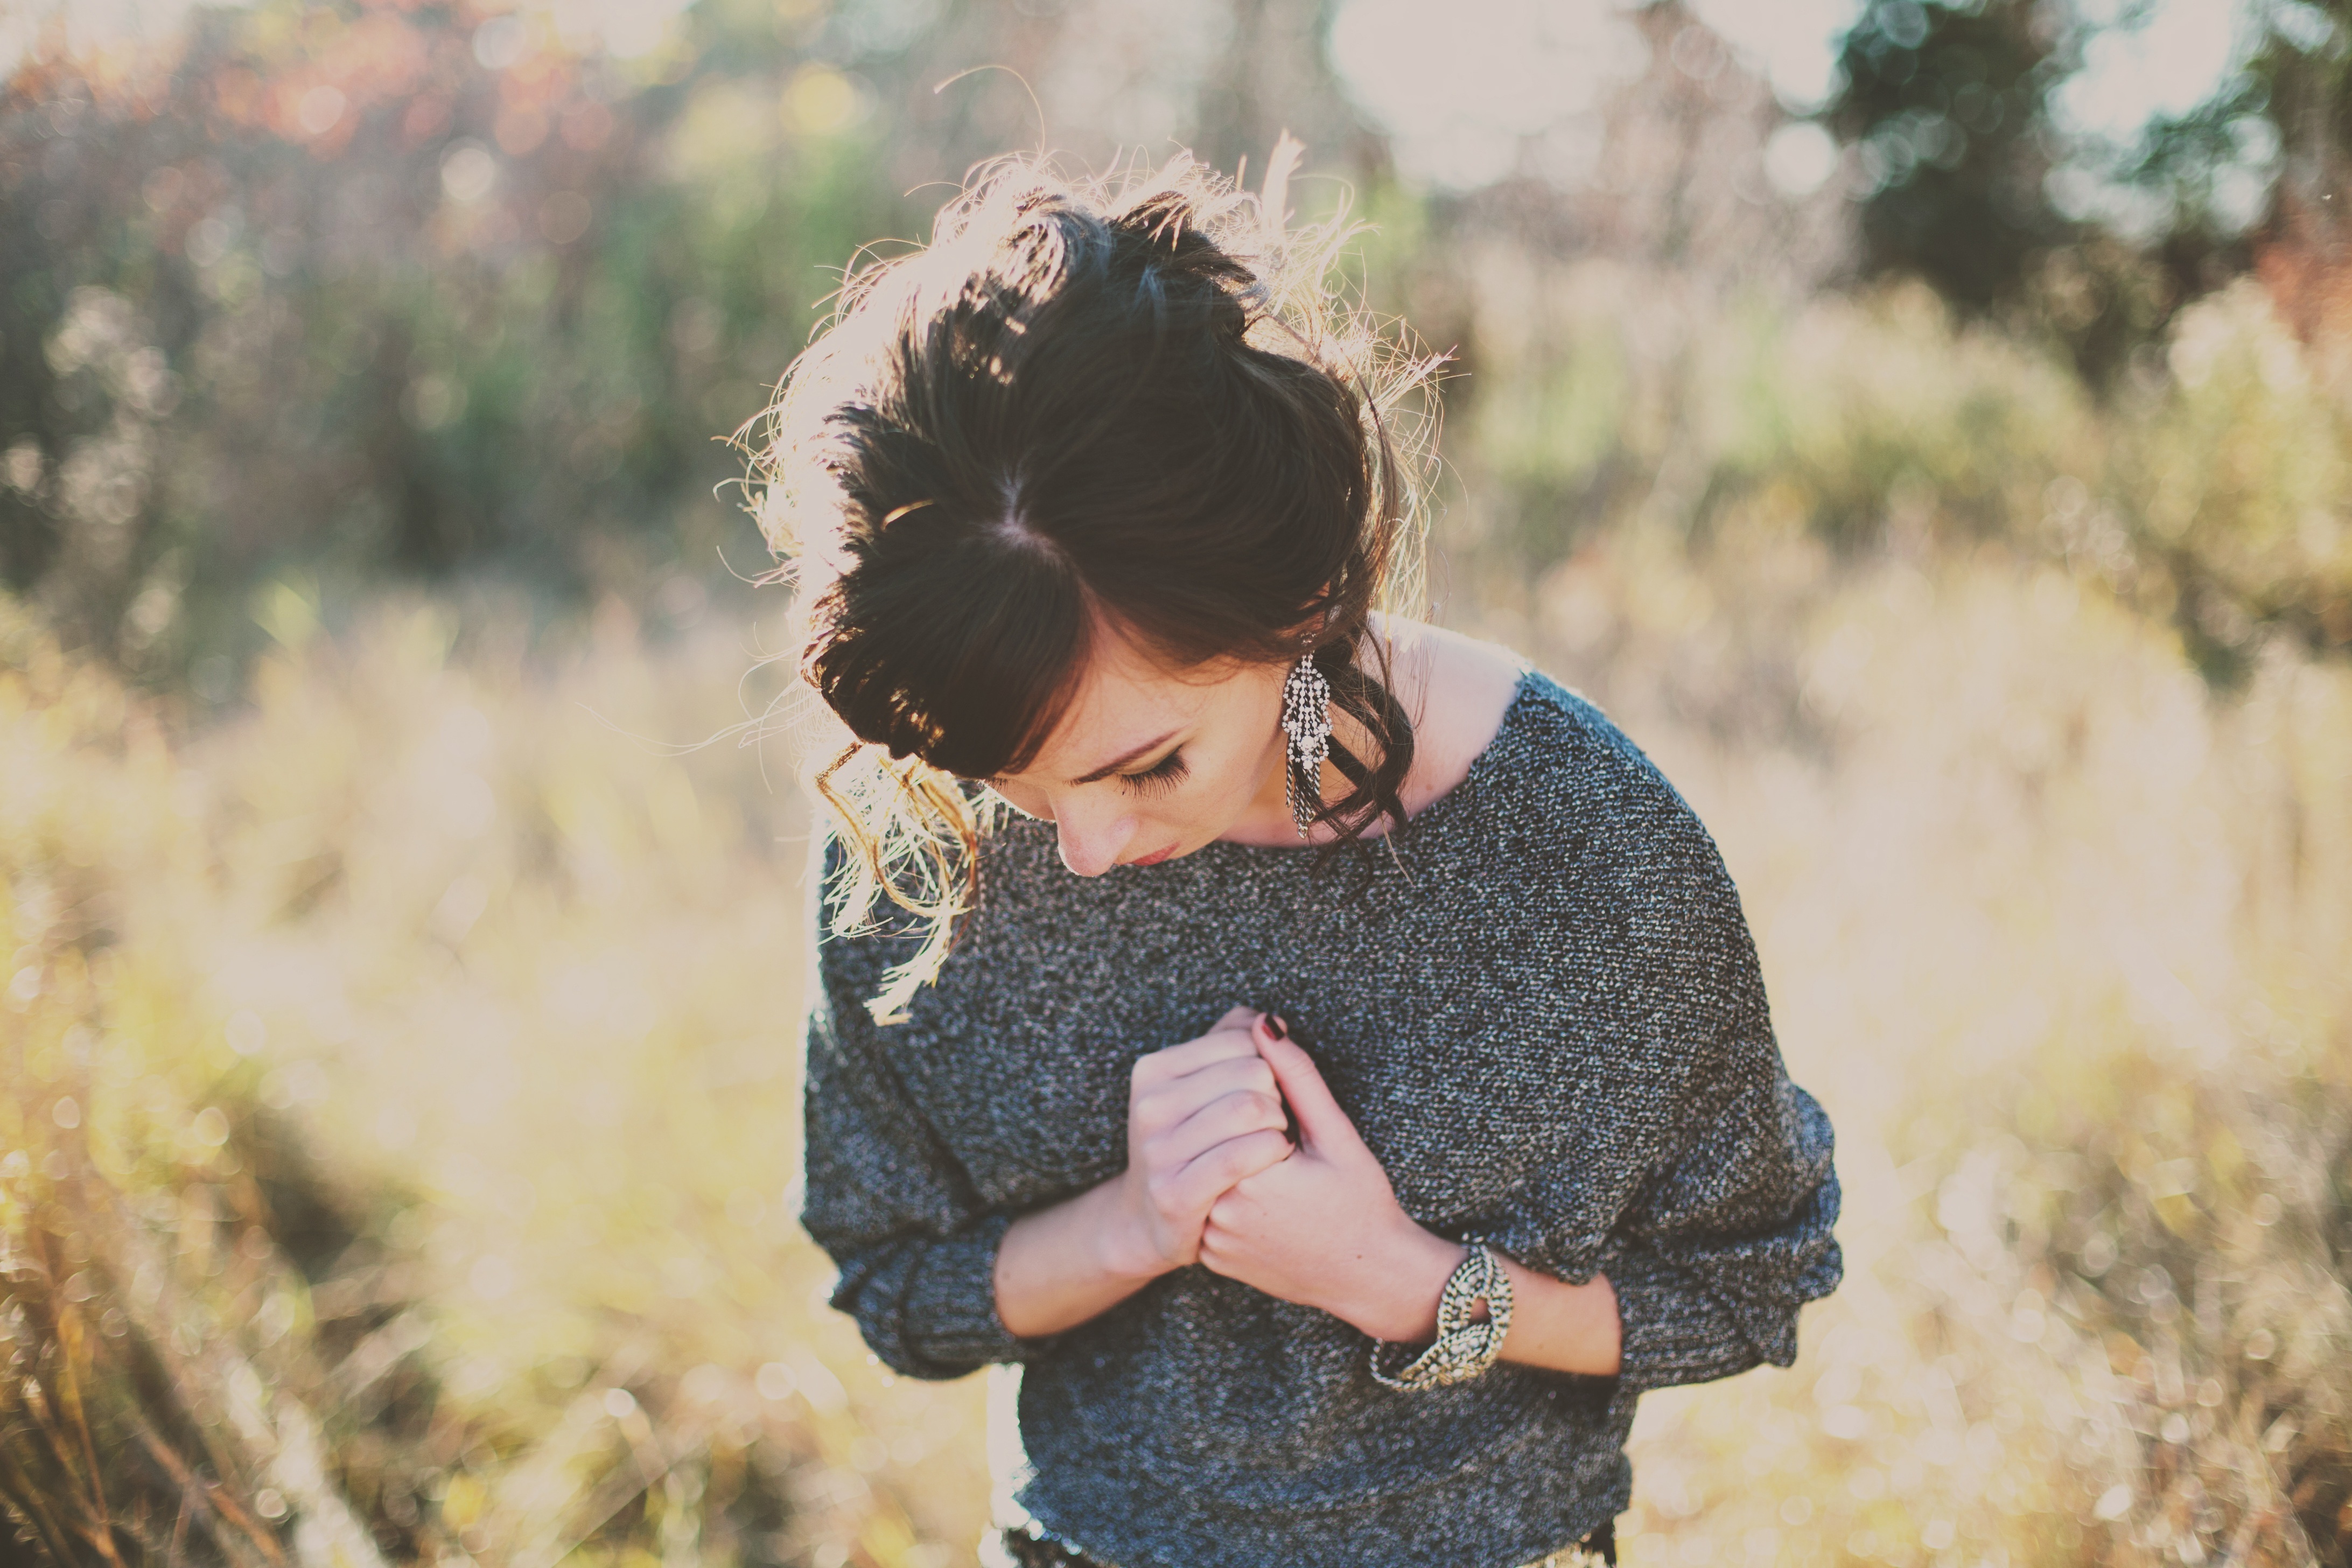
people, girl, woman, photography, portrait, young, autumn, romance, thoughtful, bride, looking down, outside, ceremony, dress, photograph, emotion, interaction, photo shoot, portrait photography